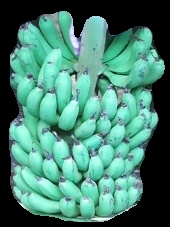
Variety: pachbale
Grade: grade1